Kishanganj railway station

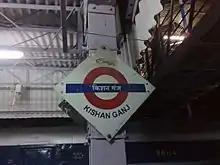
Kishanganj

Kishanganj railway station has the following amenities: computerized railway reservation system, waiting room, free google wifi, retiring room vegetarian and non-vegetarian refreshment room, bookstall and Government Railway Police (G.R.P) office.